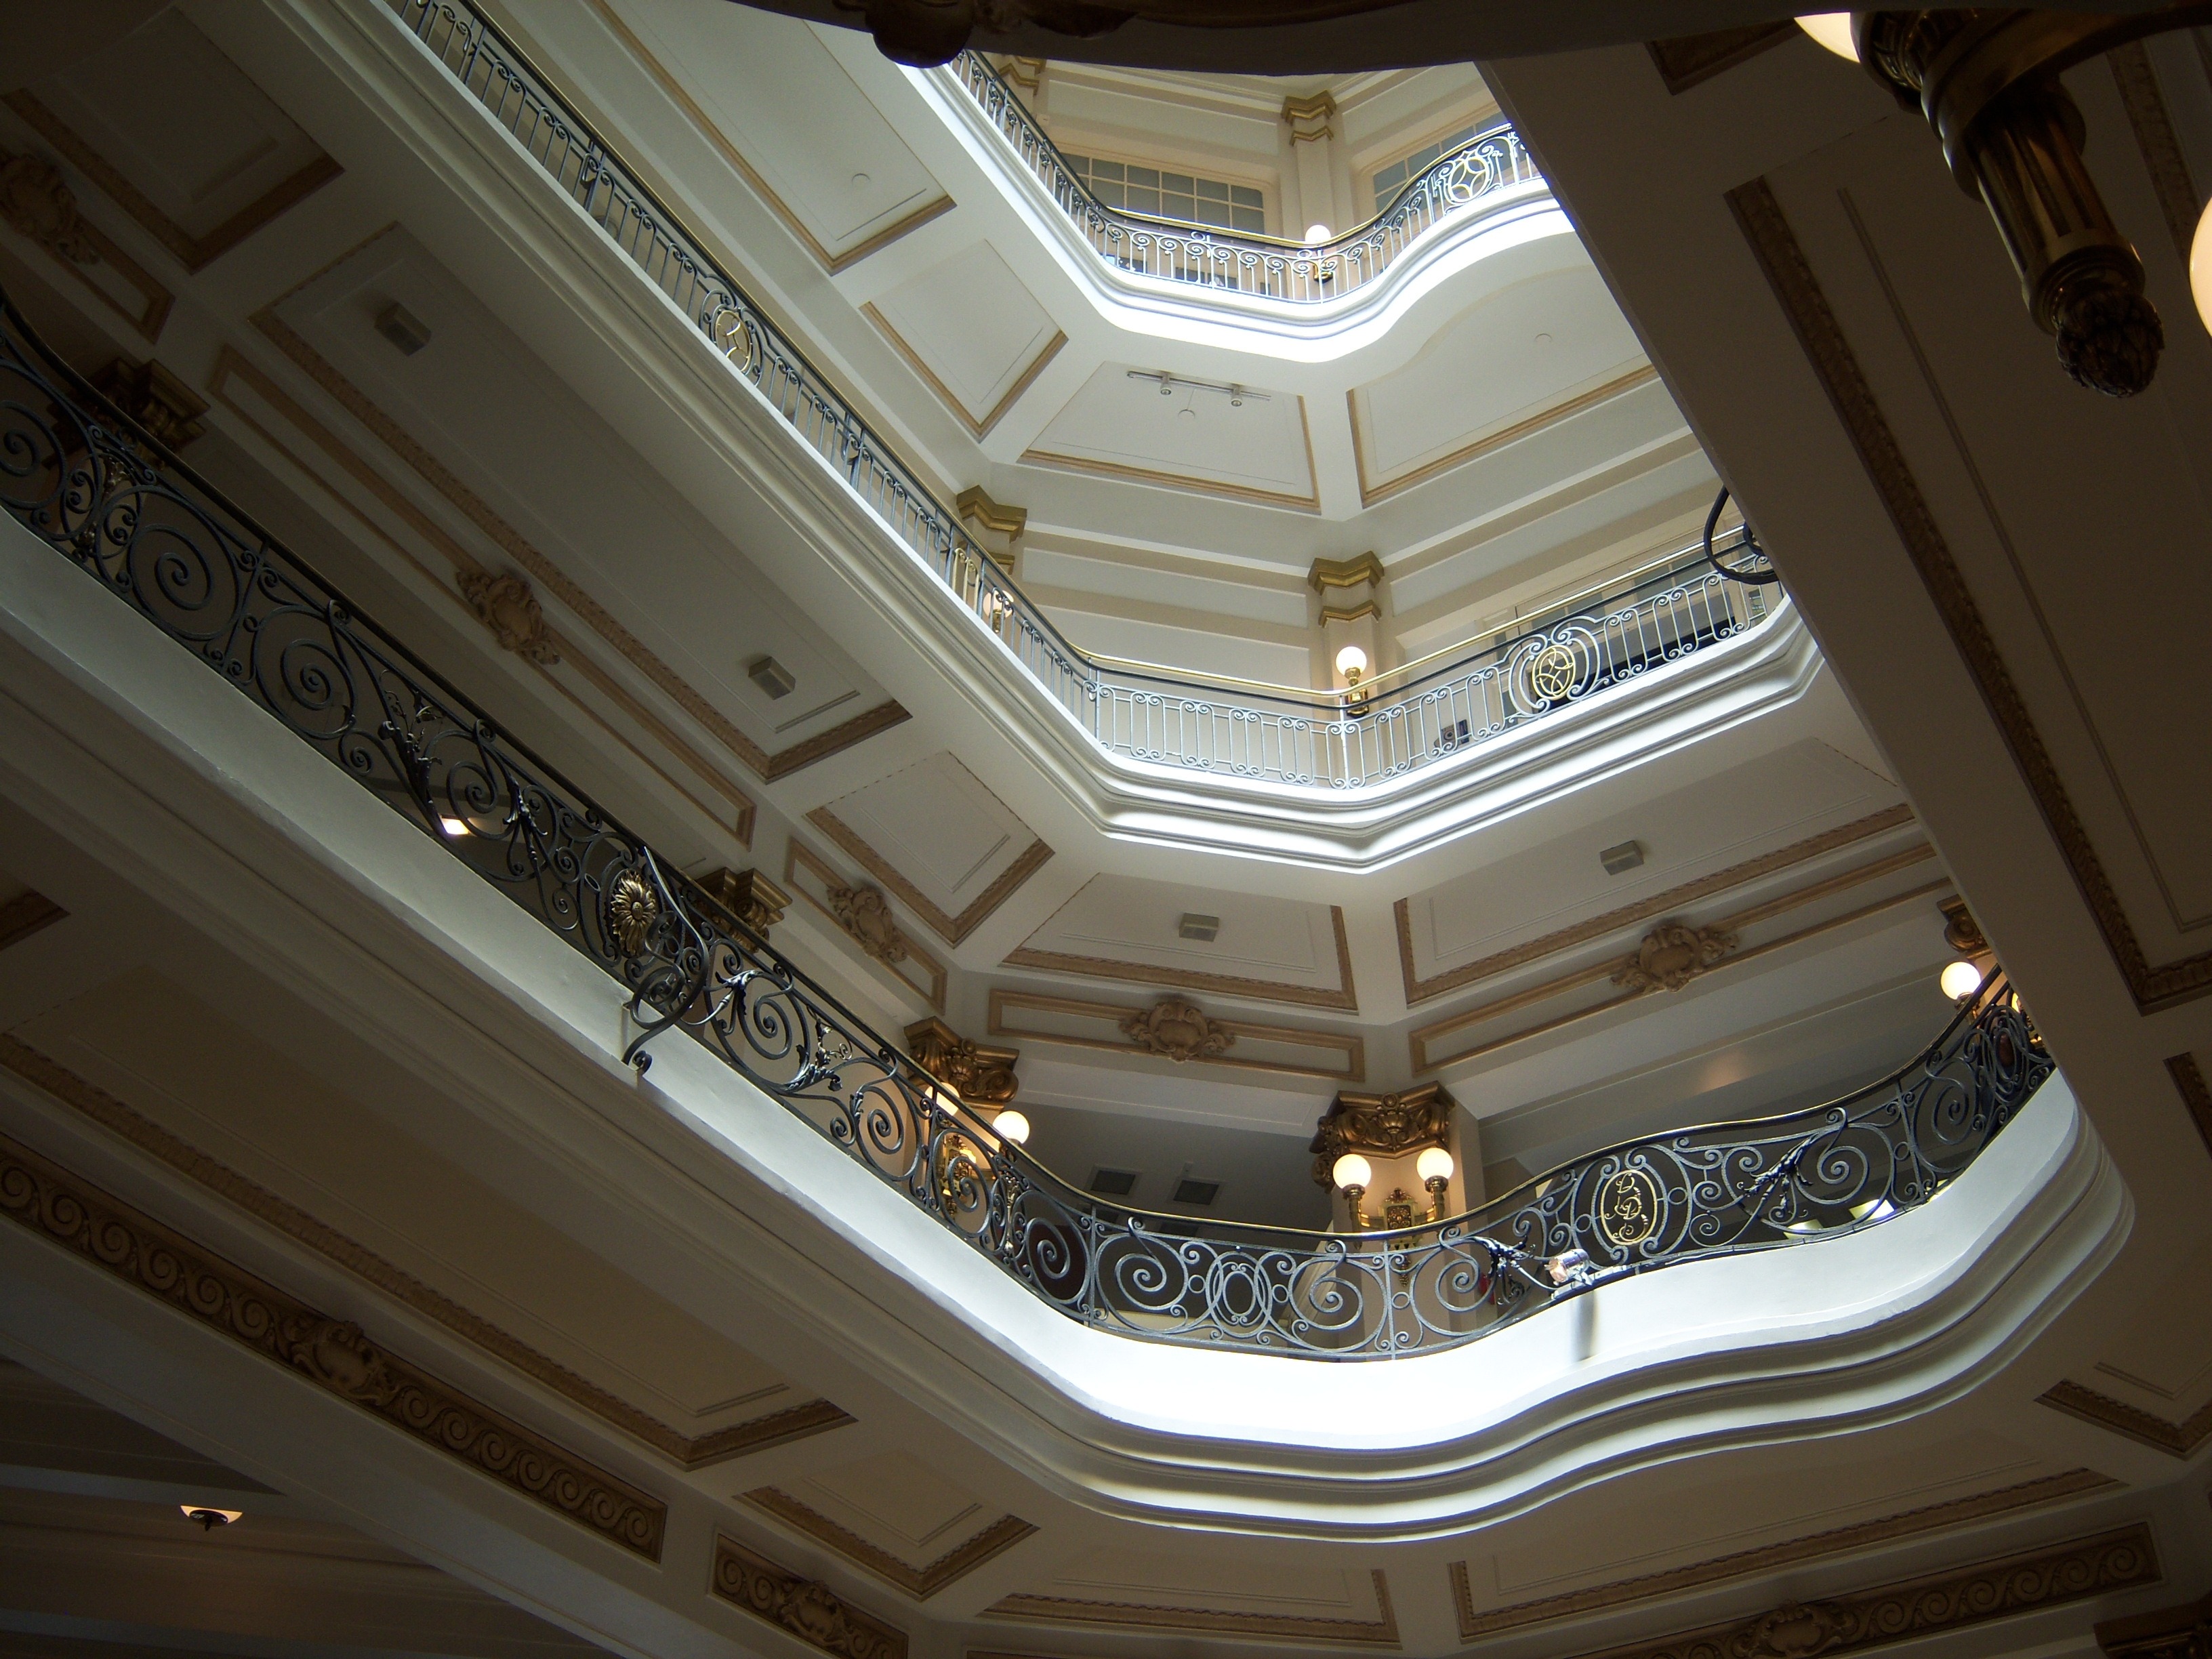
light, architecture, ceiling, skylight, facade, lighting, interior design, symmetry, lobby, mezzanine, sao paulo, daylighting, centro cultural banco do brasil